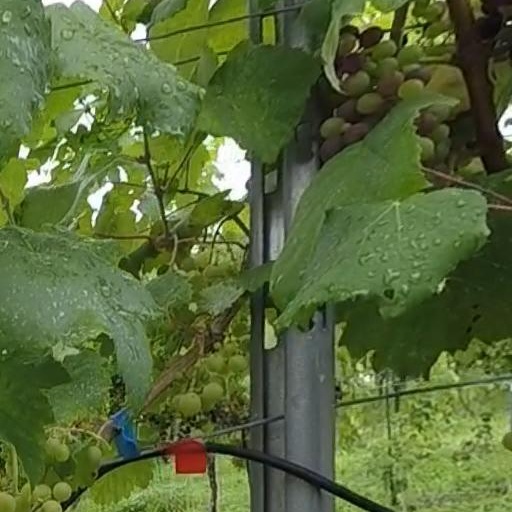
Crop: grape